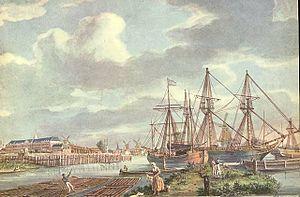
L'Amirauté de Rotterdam, également appelée Amirauté de la Meuse, est l'une des cinq amirautés des Provinces-Unies.